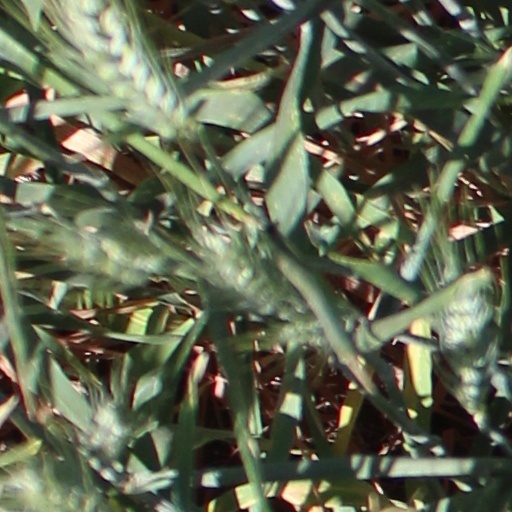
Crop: wheat